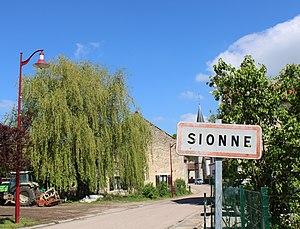
Entrée du village.
Sionne est une commune française située dans le département des Vosges en région Grand Est.